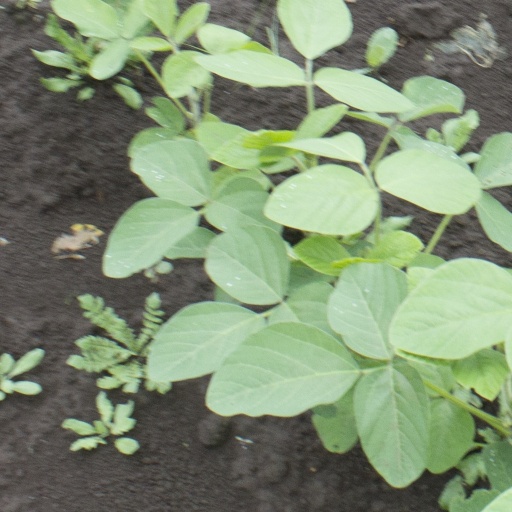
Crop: soybean